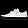
Label: Sneaker